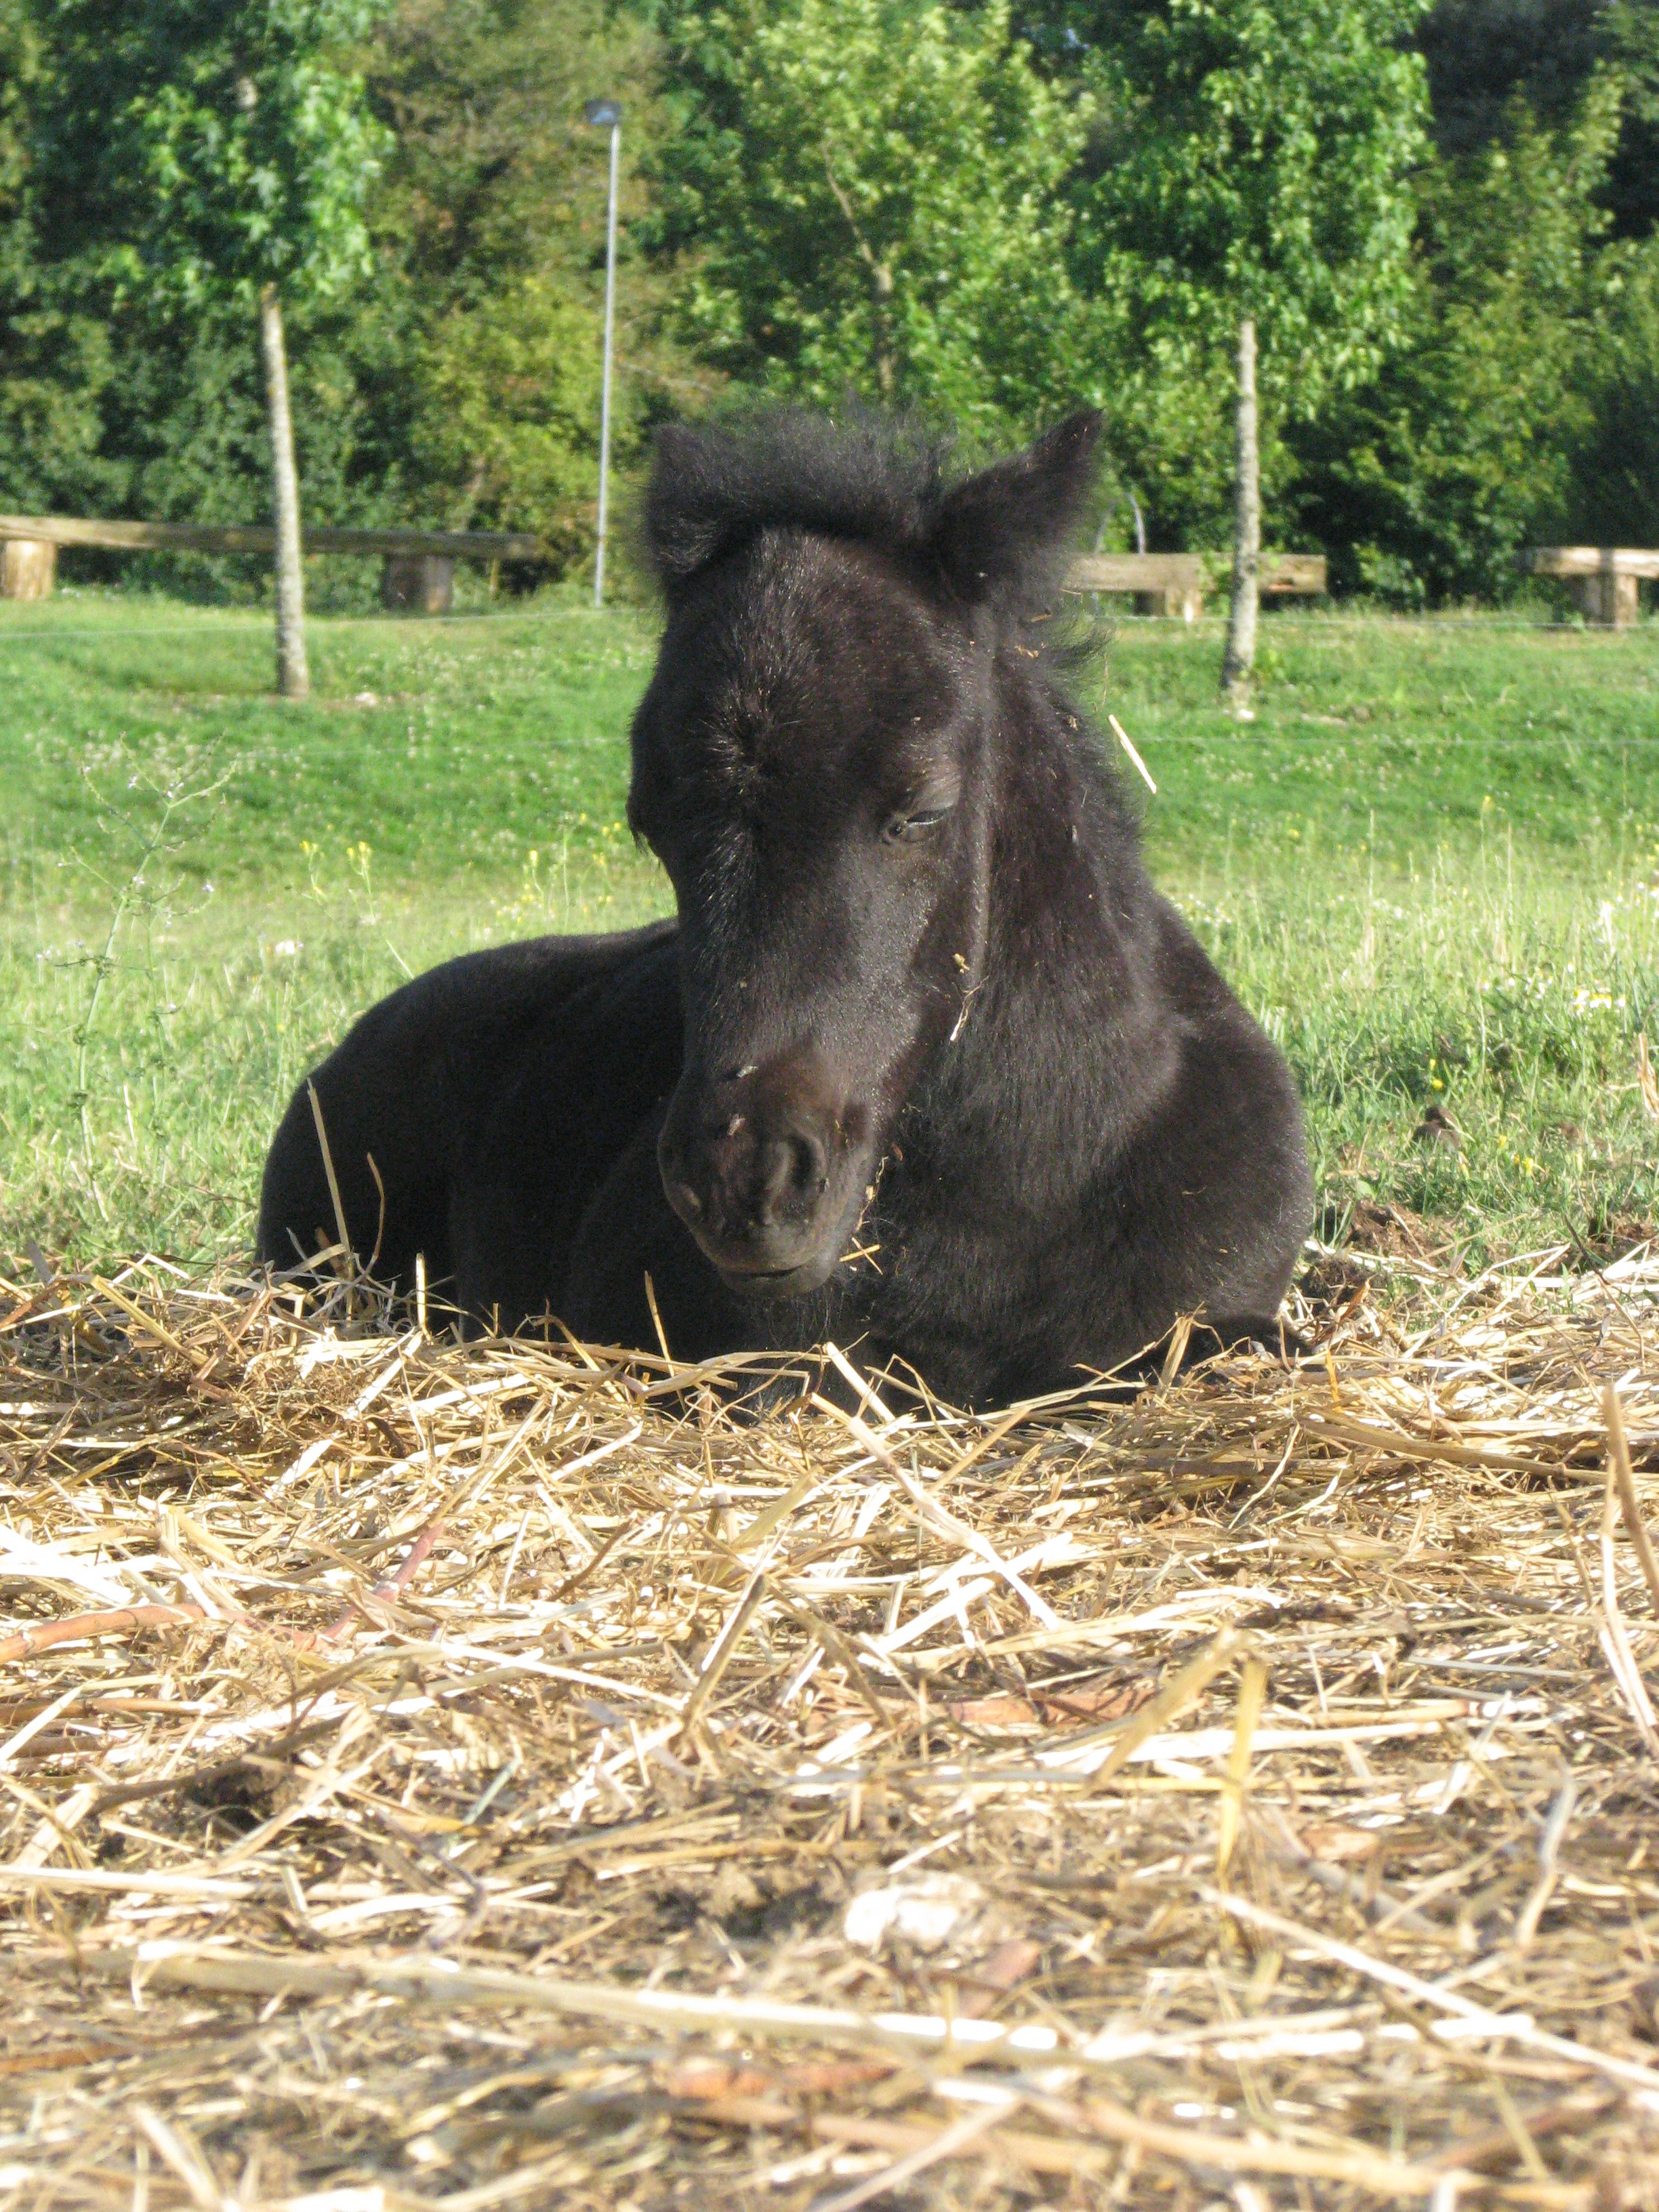
horse, mammal, stallion, mane, rest, black, fauna, sleep, pony, vertebrate, mare, lying, foal, petit, doze, filly, shetland, horse like mammal, mustang horse, ponette